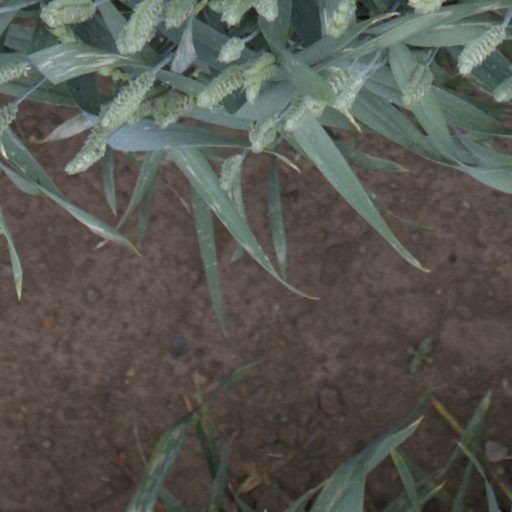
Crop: wheat